Cut of pork

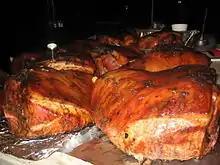
Pork shoulders.

Above the front limbs and behind the head is the shoulder blade. It can be boned out and rolled up as a roasting joint, or cured as "collar bacon". Also known as spare rib roast and joint, it is not to be confused with the rack of spare ribs from the front belly. Pork butt, despite its name, is from the upper part of the shoulder. The Boston butt, or Boston-style shoulder cut, comes from this area and may contain the shoulder blade. Mexican "carnitas" and Italian "capocollo" are also sourced from this part.